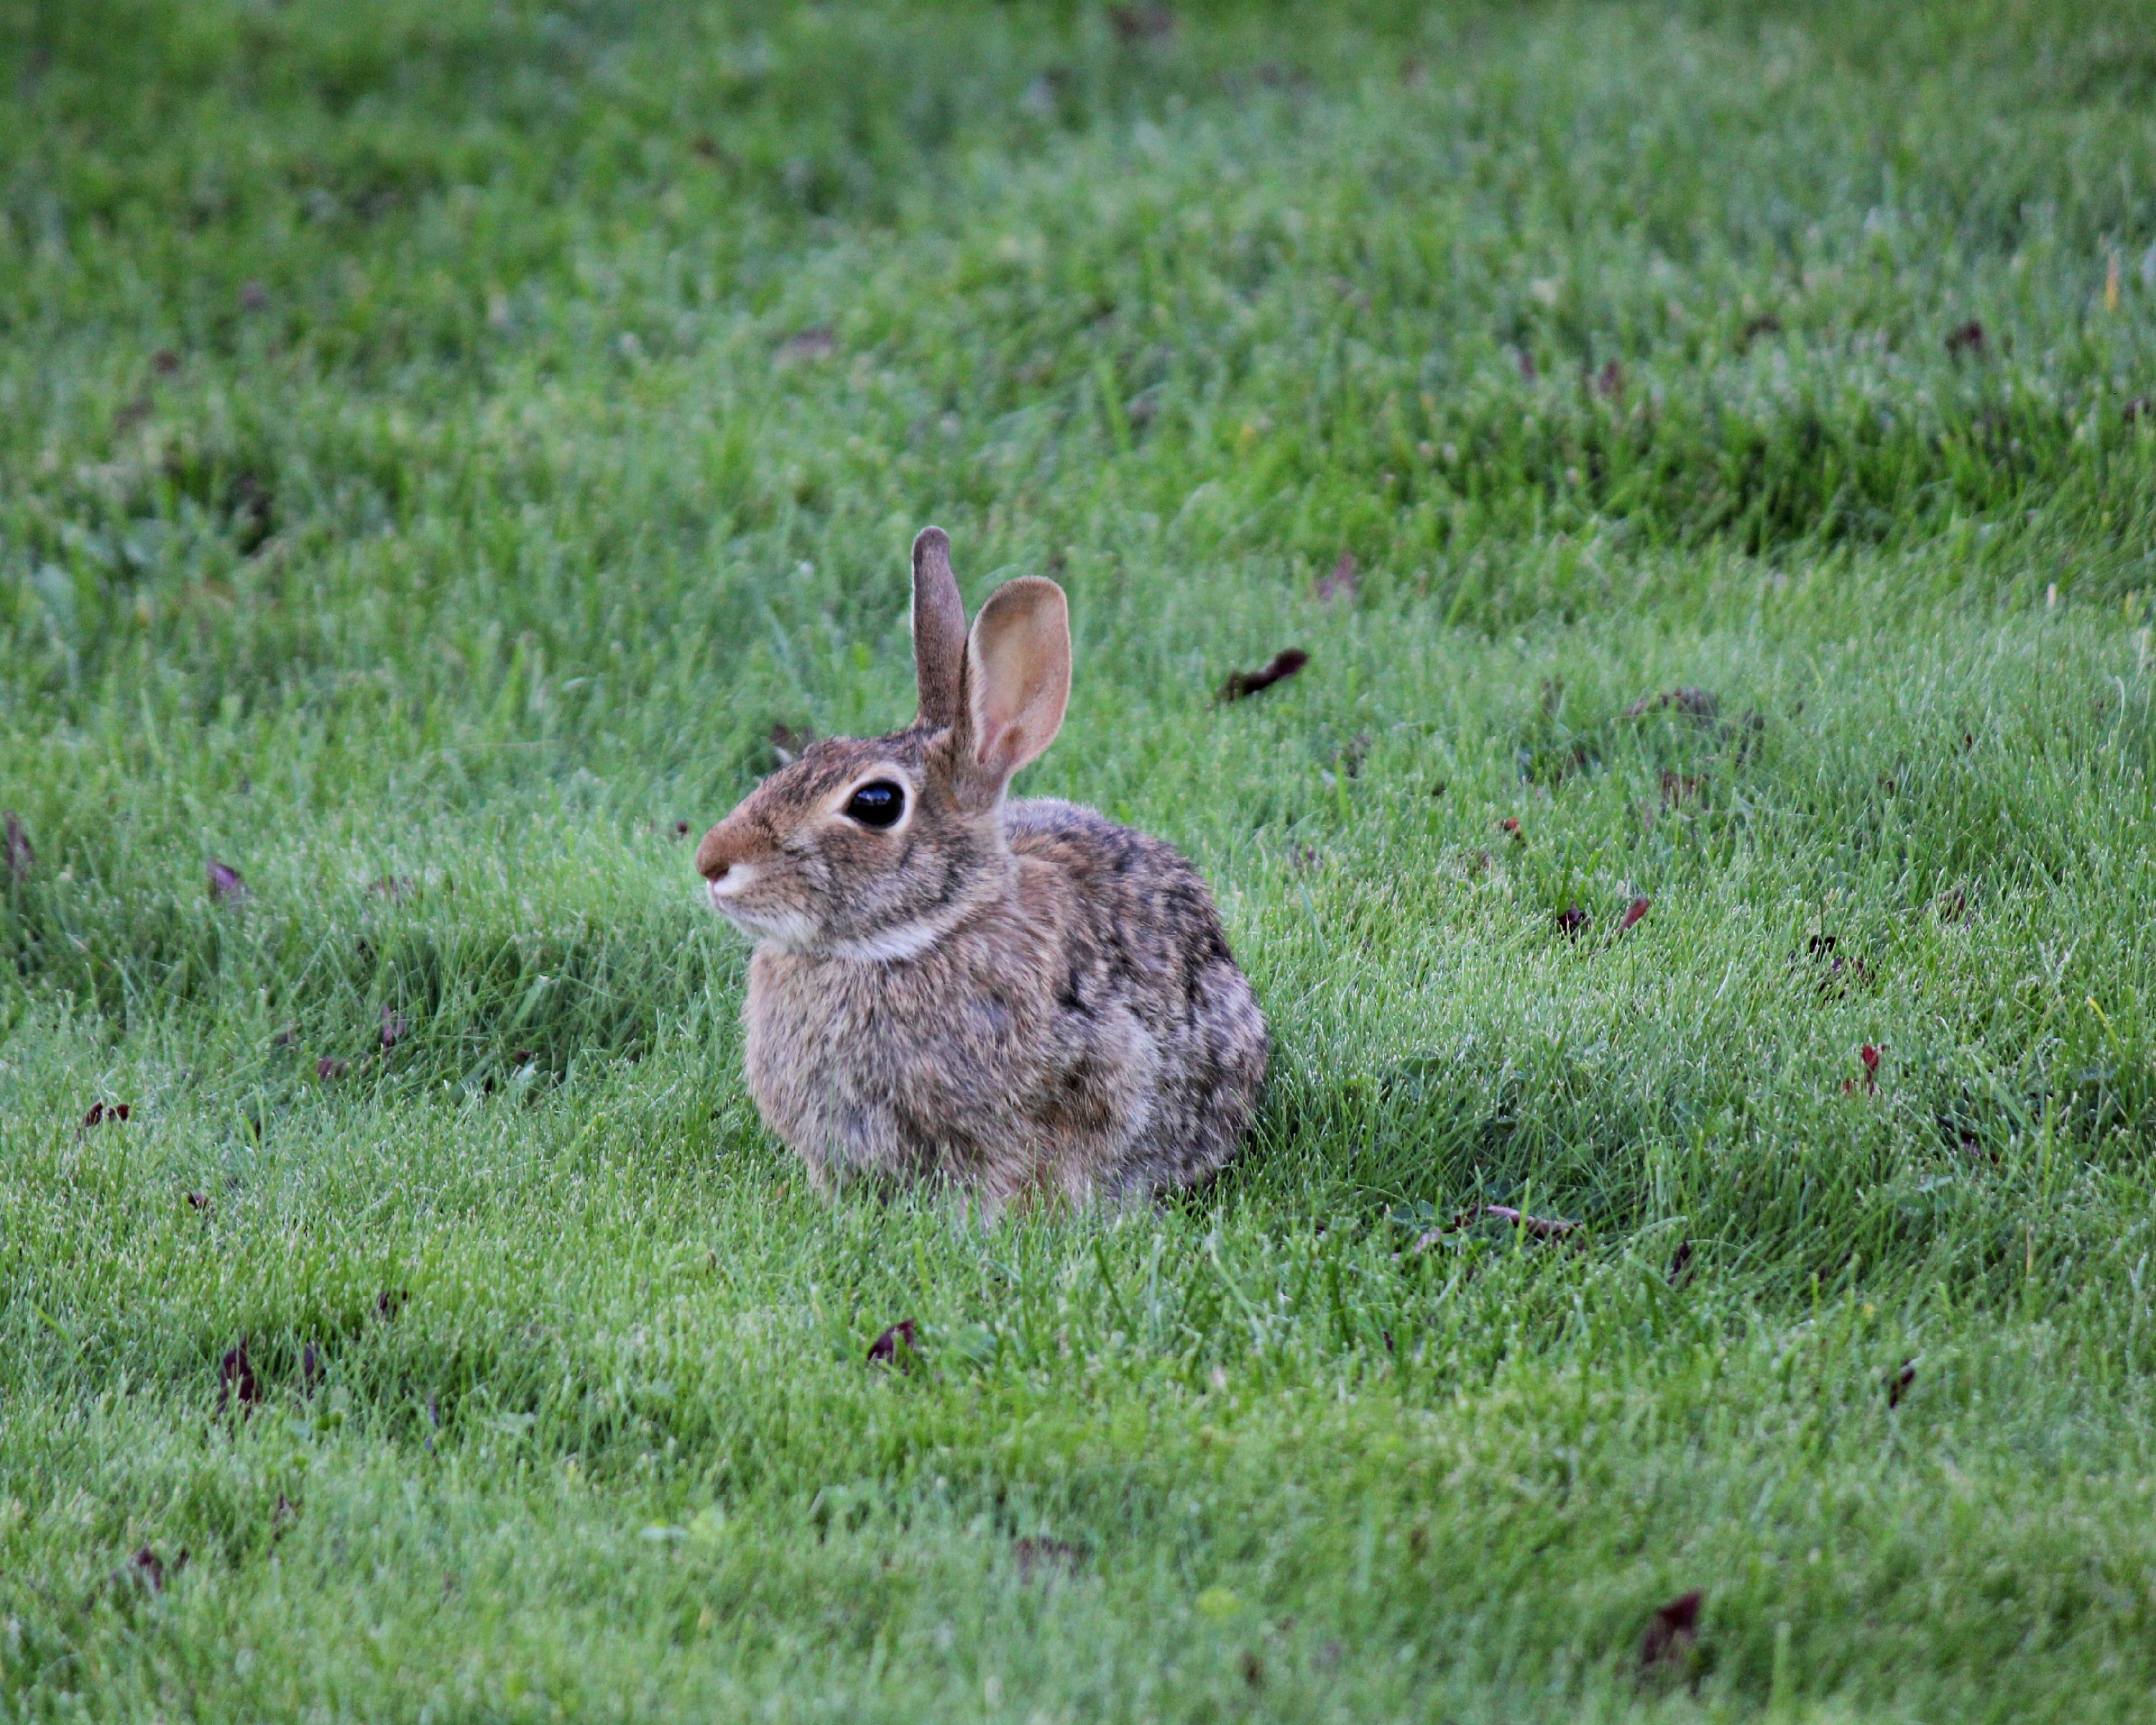
nature, grass, field, lawn, meadow, prairie, animal, cute, wildlife, fur, fluffy, mammal, fauna, rabbit, hare, grassland, furry, ears, vertebrate, easter, bunny, cottontail, domestic rabbit, rabits and hares, cotton tail